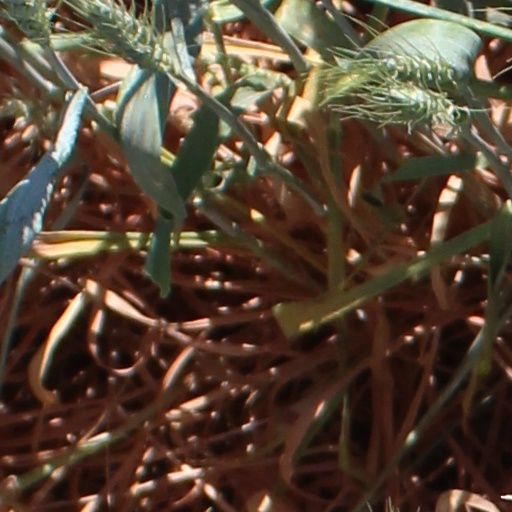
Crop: wheat